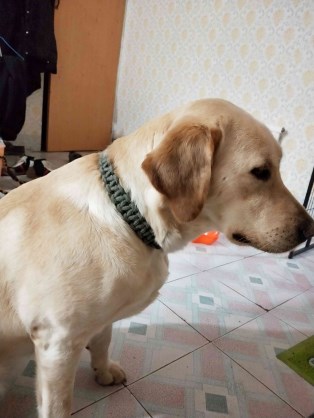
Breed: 3580-n000122-Labrador_retriever